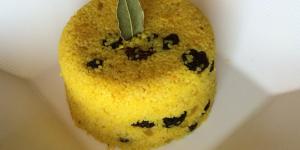
cuscus con curcuma